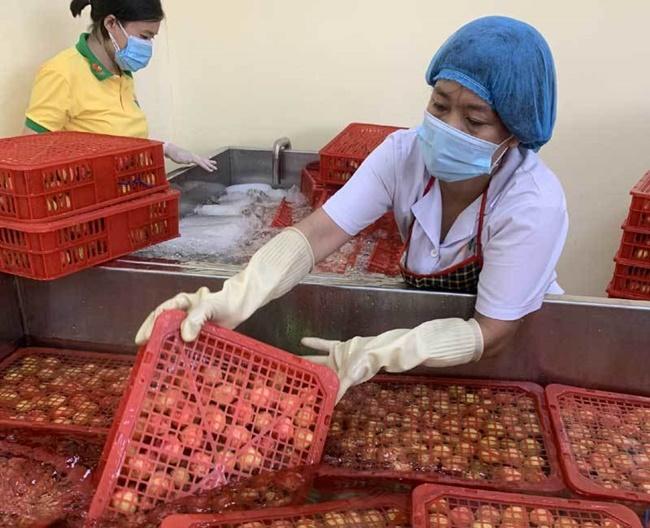
ở phía trước người phụ nữ mặc áo trắng là những rổ hàng hoá